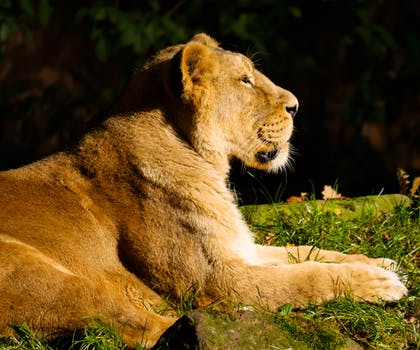
Label: No Watermark